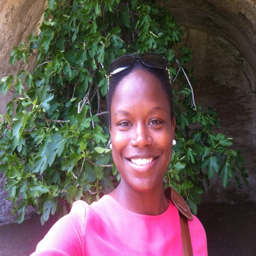
i was so impressed by this tree i had to take a picture with it .